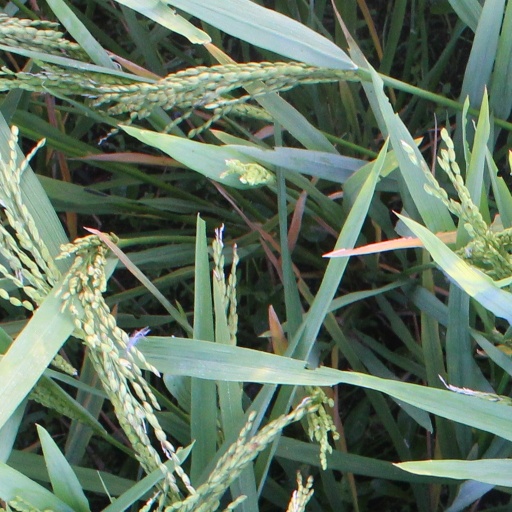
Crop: rice